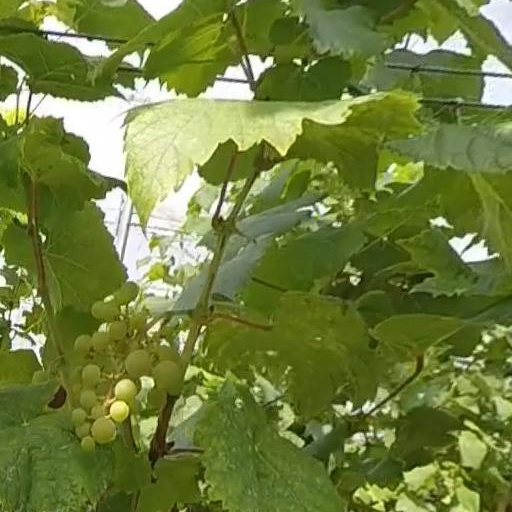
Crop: grape